Otis Blue/Otis Redding Sings Soul

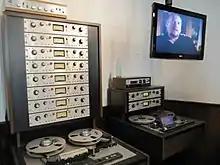
Recording equipment from the Stax studio preserved at the Stax Museum of American Soul Music in Memphis; house-band player Steve Cropper shown on an adjacent screen, 2013

Redding recorded the album with the Stax house band, Booker T. & the M.G.'s (keyboardist/bandleader Booker T. Jones, guitarist Steve Cropper, bassist Donald "Duck" Dunn, drummer Al Jackson Jr.); Isaac Hayes on piano; and a horn section consisting of members of the Mar-Keys and the Memphis Horns. The album was largely recorded in a 24-hour session between 10am on July 9 (a Saturday) and 2pm on July 10, 1965, with a break from 8pm Saturday to 2am on Sunday to allow the house band to play local gigs.